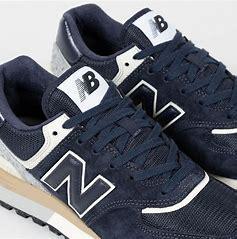
Brand: New
Model: Balance New Balance 574 Marathon